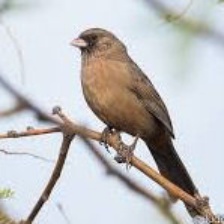
Species: ALBERTS TOWHEE
Scientific name: PIPILO ABERTI